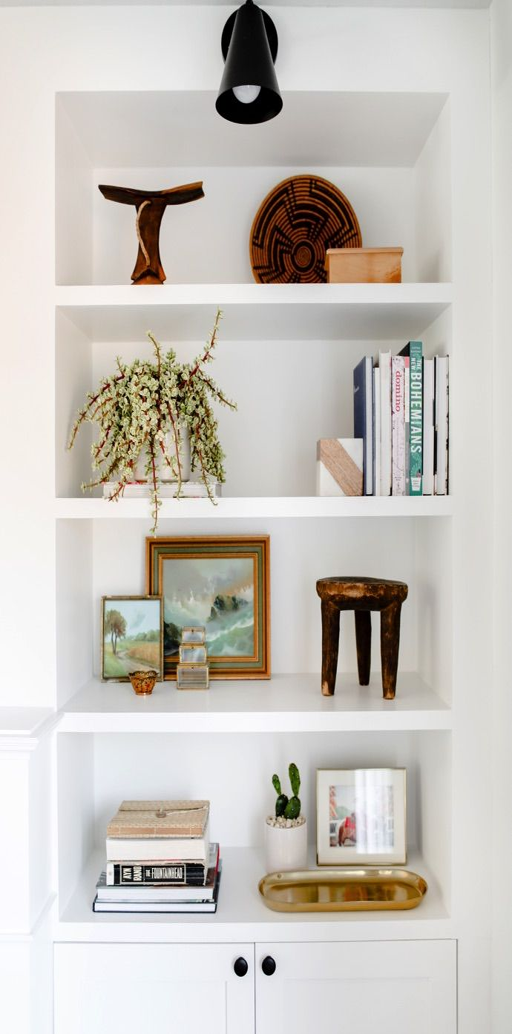
tour the dreamy and inviting home of person .